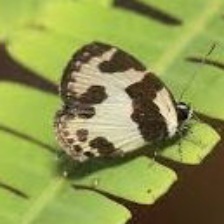
Species: ELBOWED PIERROT